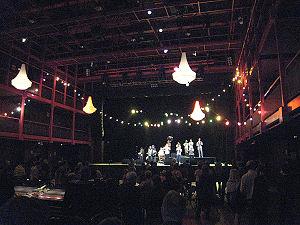
L'Ancienne Belgique est un ensemble de deux salles de concert situé au centre de Bruxelles, boulevard Anspach. Elle accueille des groupes de musique aux styles variés. L'Ancienne Belgique est une institution culturelle de la Communauté flamande.